Oku-san

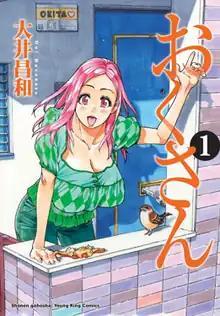
First volume cover

is a Japanese manga series written and illustrated by . It has been serialized in Shōnen Gahōsha's manga magazine "Monthly Young King" (later "") from December 2008 to September 2024, with its chapters collected in 22 volumes.